Iris halophila

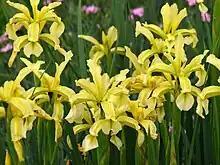
Clump of "Iris halophila", seen in Botanical Garden of Moscow State University

The Latin specific epithet "halophila" refers to salt loving.